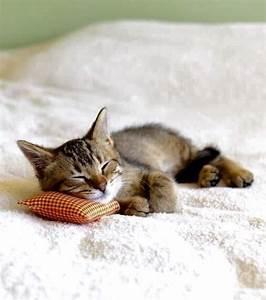
cat